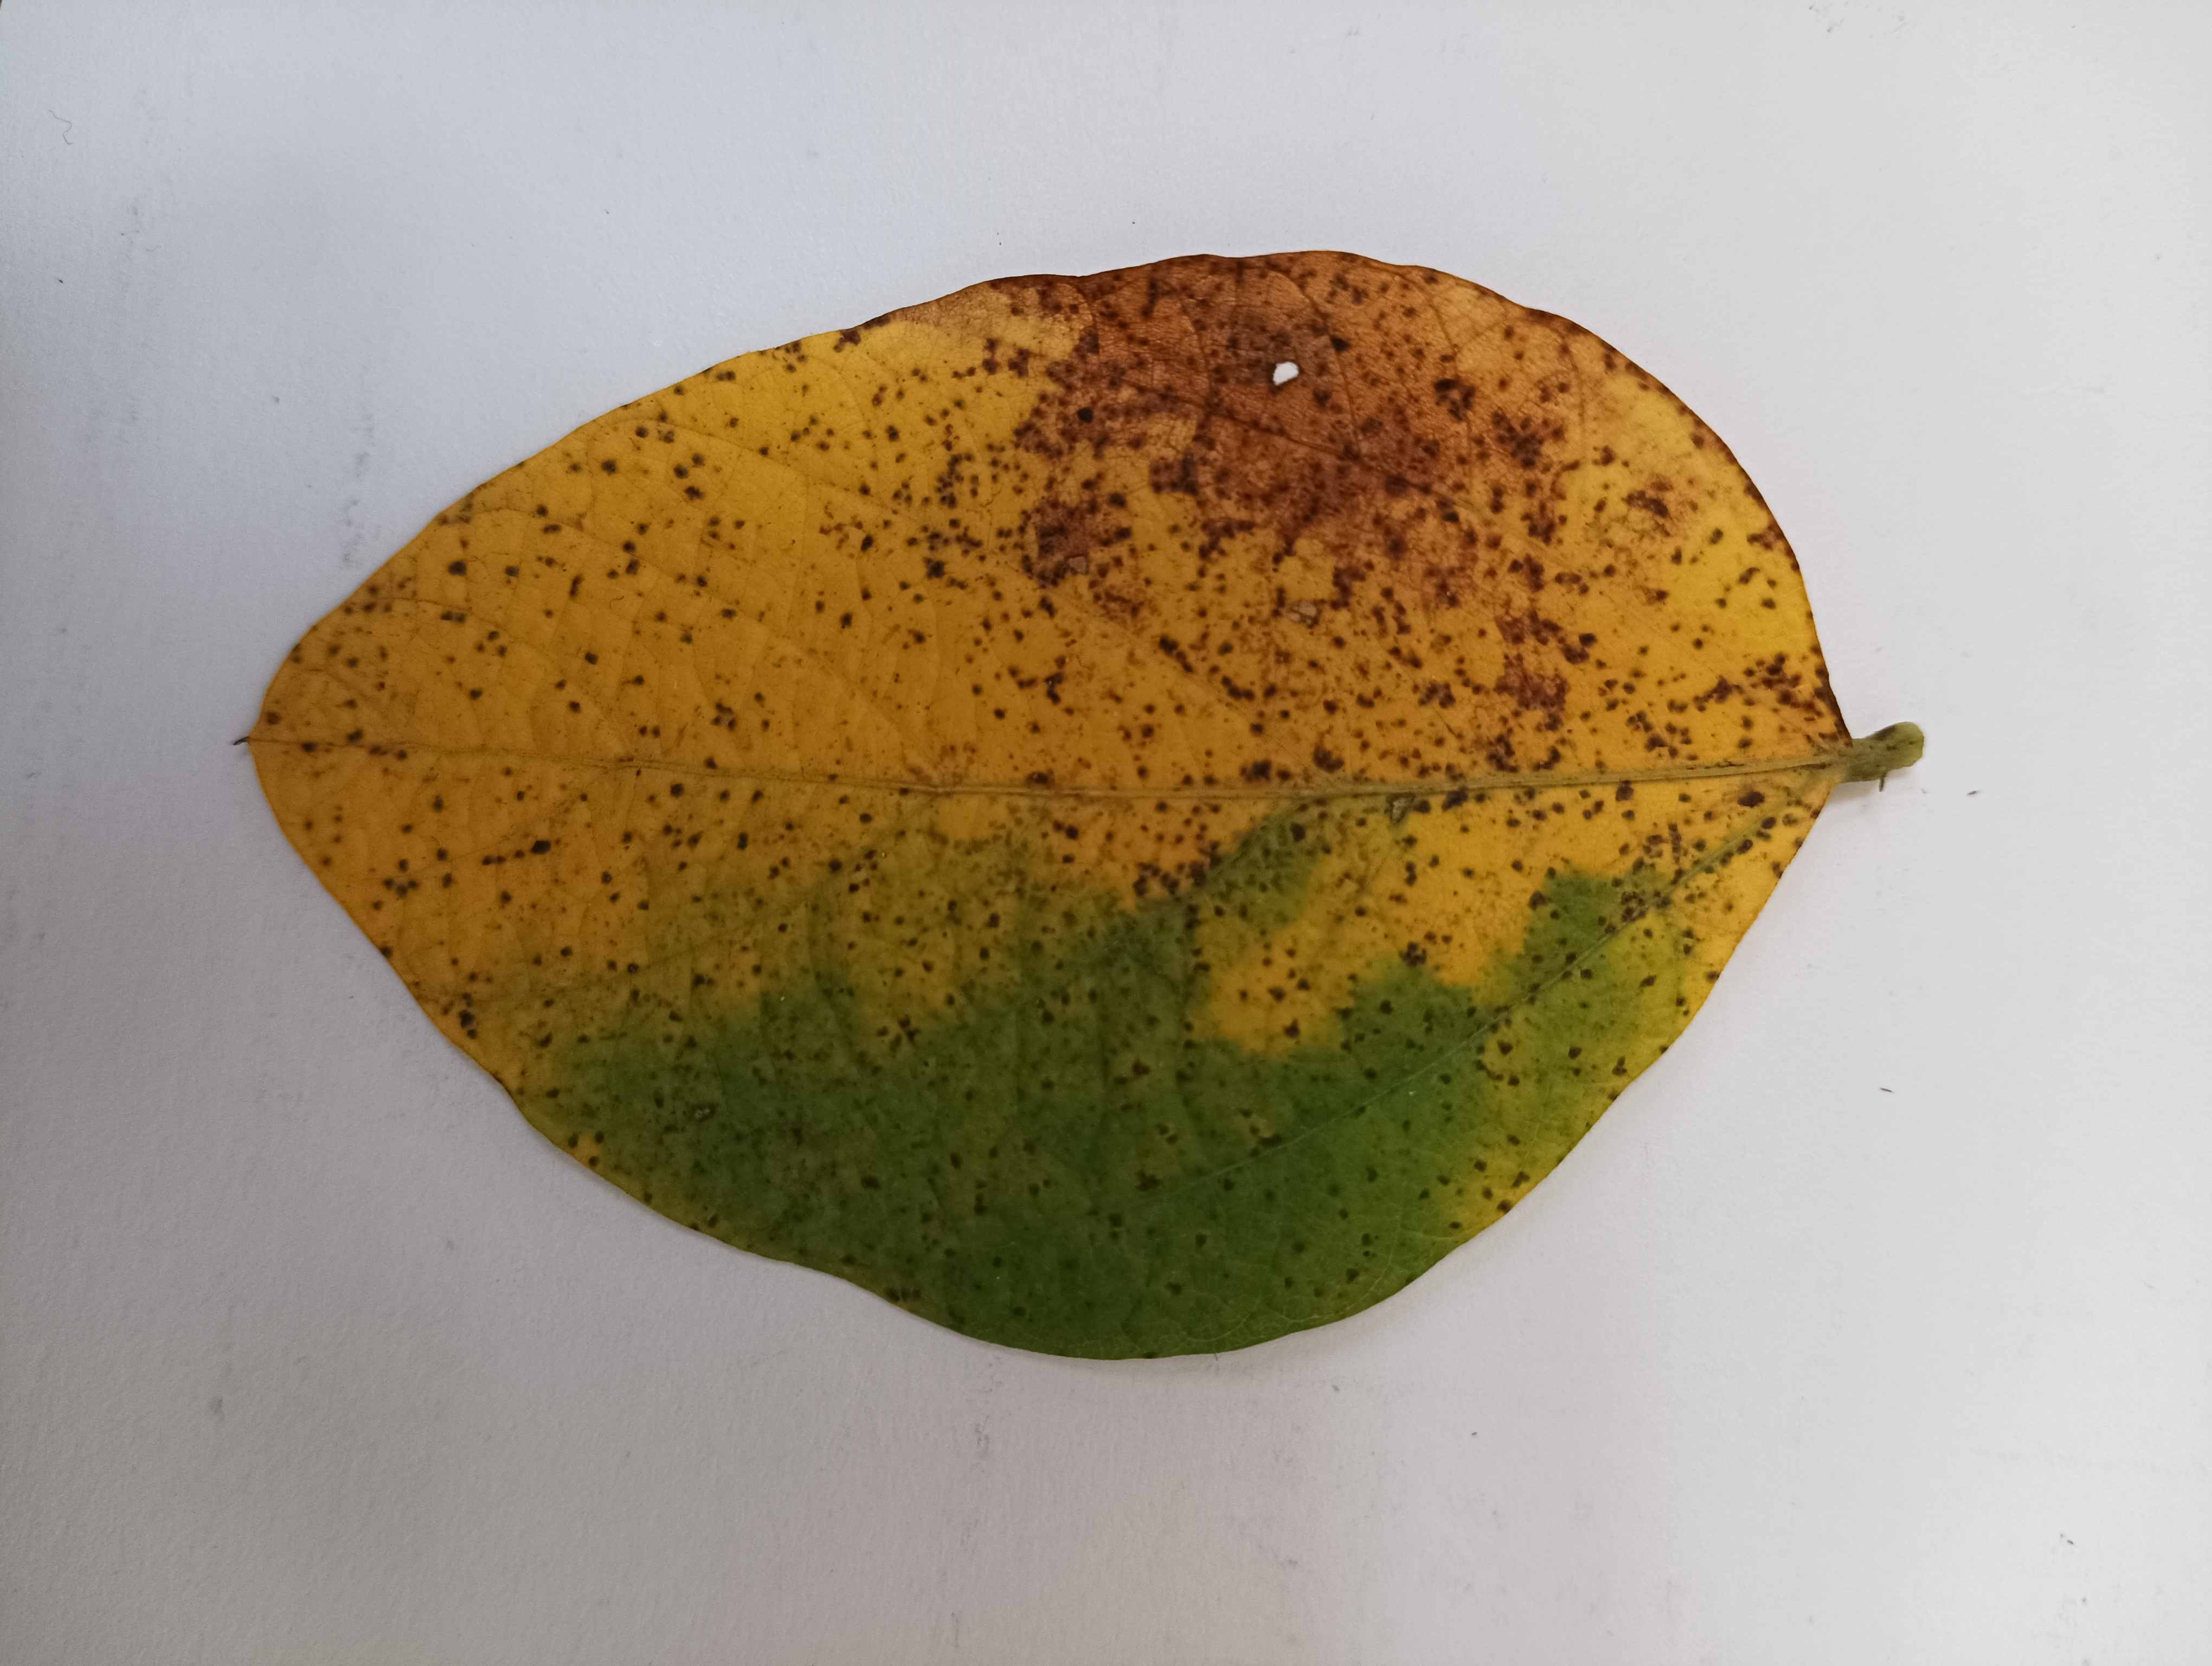
Label: Septoria_Brown_Spot